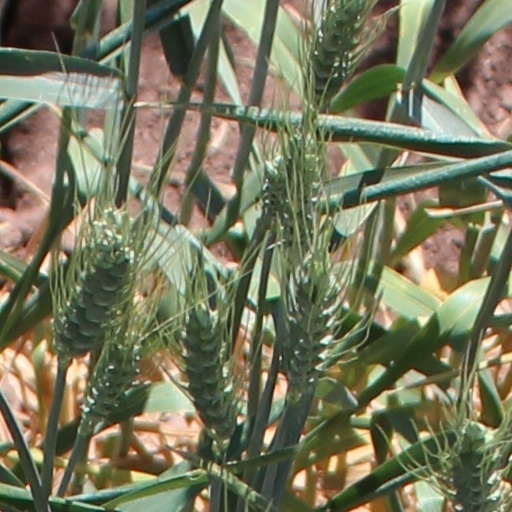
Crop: wheat